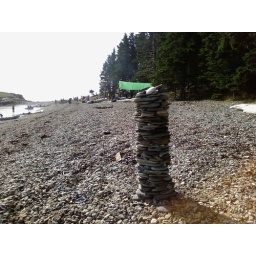
Dry stone tower built by kayakers, Butter Island, Penobscot Bay.